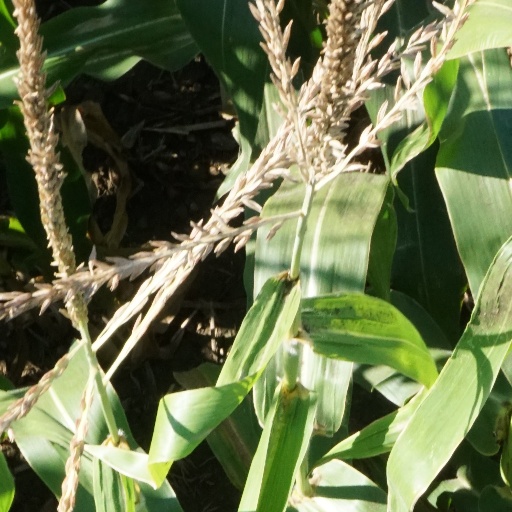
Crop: maize; corn